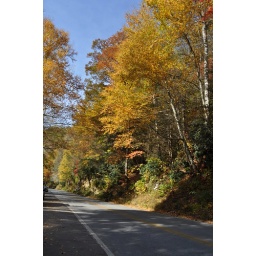
The road by Looking Glass Falls was canopied with trees of a brilliant gold.